Pinniped

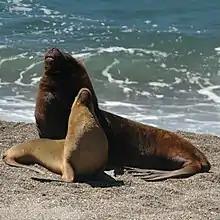
Male and female South American sea lions, showing sexual dimorphism

Almost all pinnipeds have fur coats, the exception being the walrus, which is only sparsely covered. Even some fully furred species (particularly sea lions) are less furry than land mammals. Fur seals have lush coats consisting of an undercoat and guard hairs. In species that live on ice, young pups have thicker coats than adults. The individual hairs on the coat, known collectively as lanugo, can trap heat from sunlight and keep the pup warm. Pinnipeds are typically countershaded, and are darker colored dorsally and lighter colored ventrally, which serves to counter the effects of self-shadowing caused by light shining over the ocean water. The pure white fur of harp seal pups conceals them in their Arctic environment. Several species have clashing patterns of light and dark pigmentation. All fully furred species molt; the process of which may be quick or gradual depending on the species. Seals have a layer of subcutaneous fat, known as blubber, that is particularly thick in phocids and walruses. Blubber serves both to keep the animals warm and to provide energy and nourishment when they are fasting. It can constitute as much as 50% of a pinniped's mass. Newborn pups have a thin layer of blubber, but some species compensate for this with thick lanugos.